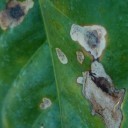
Label: Miner